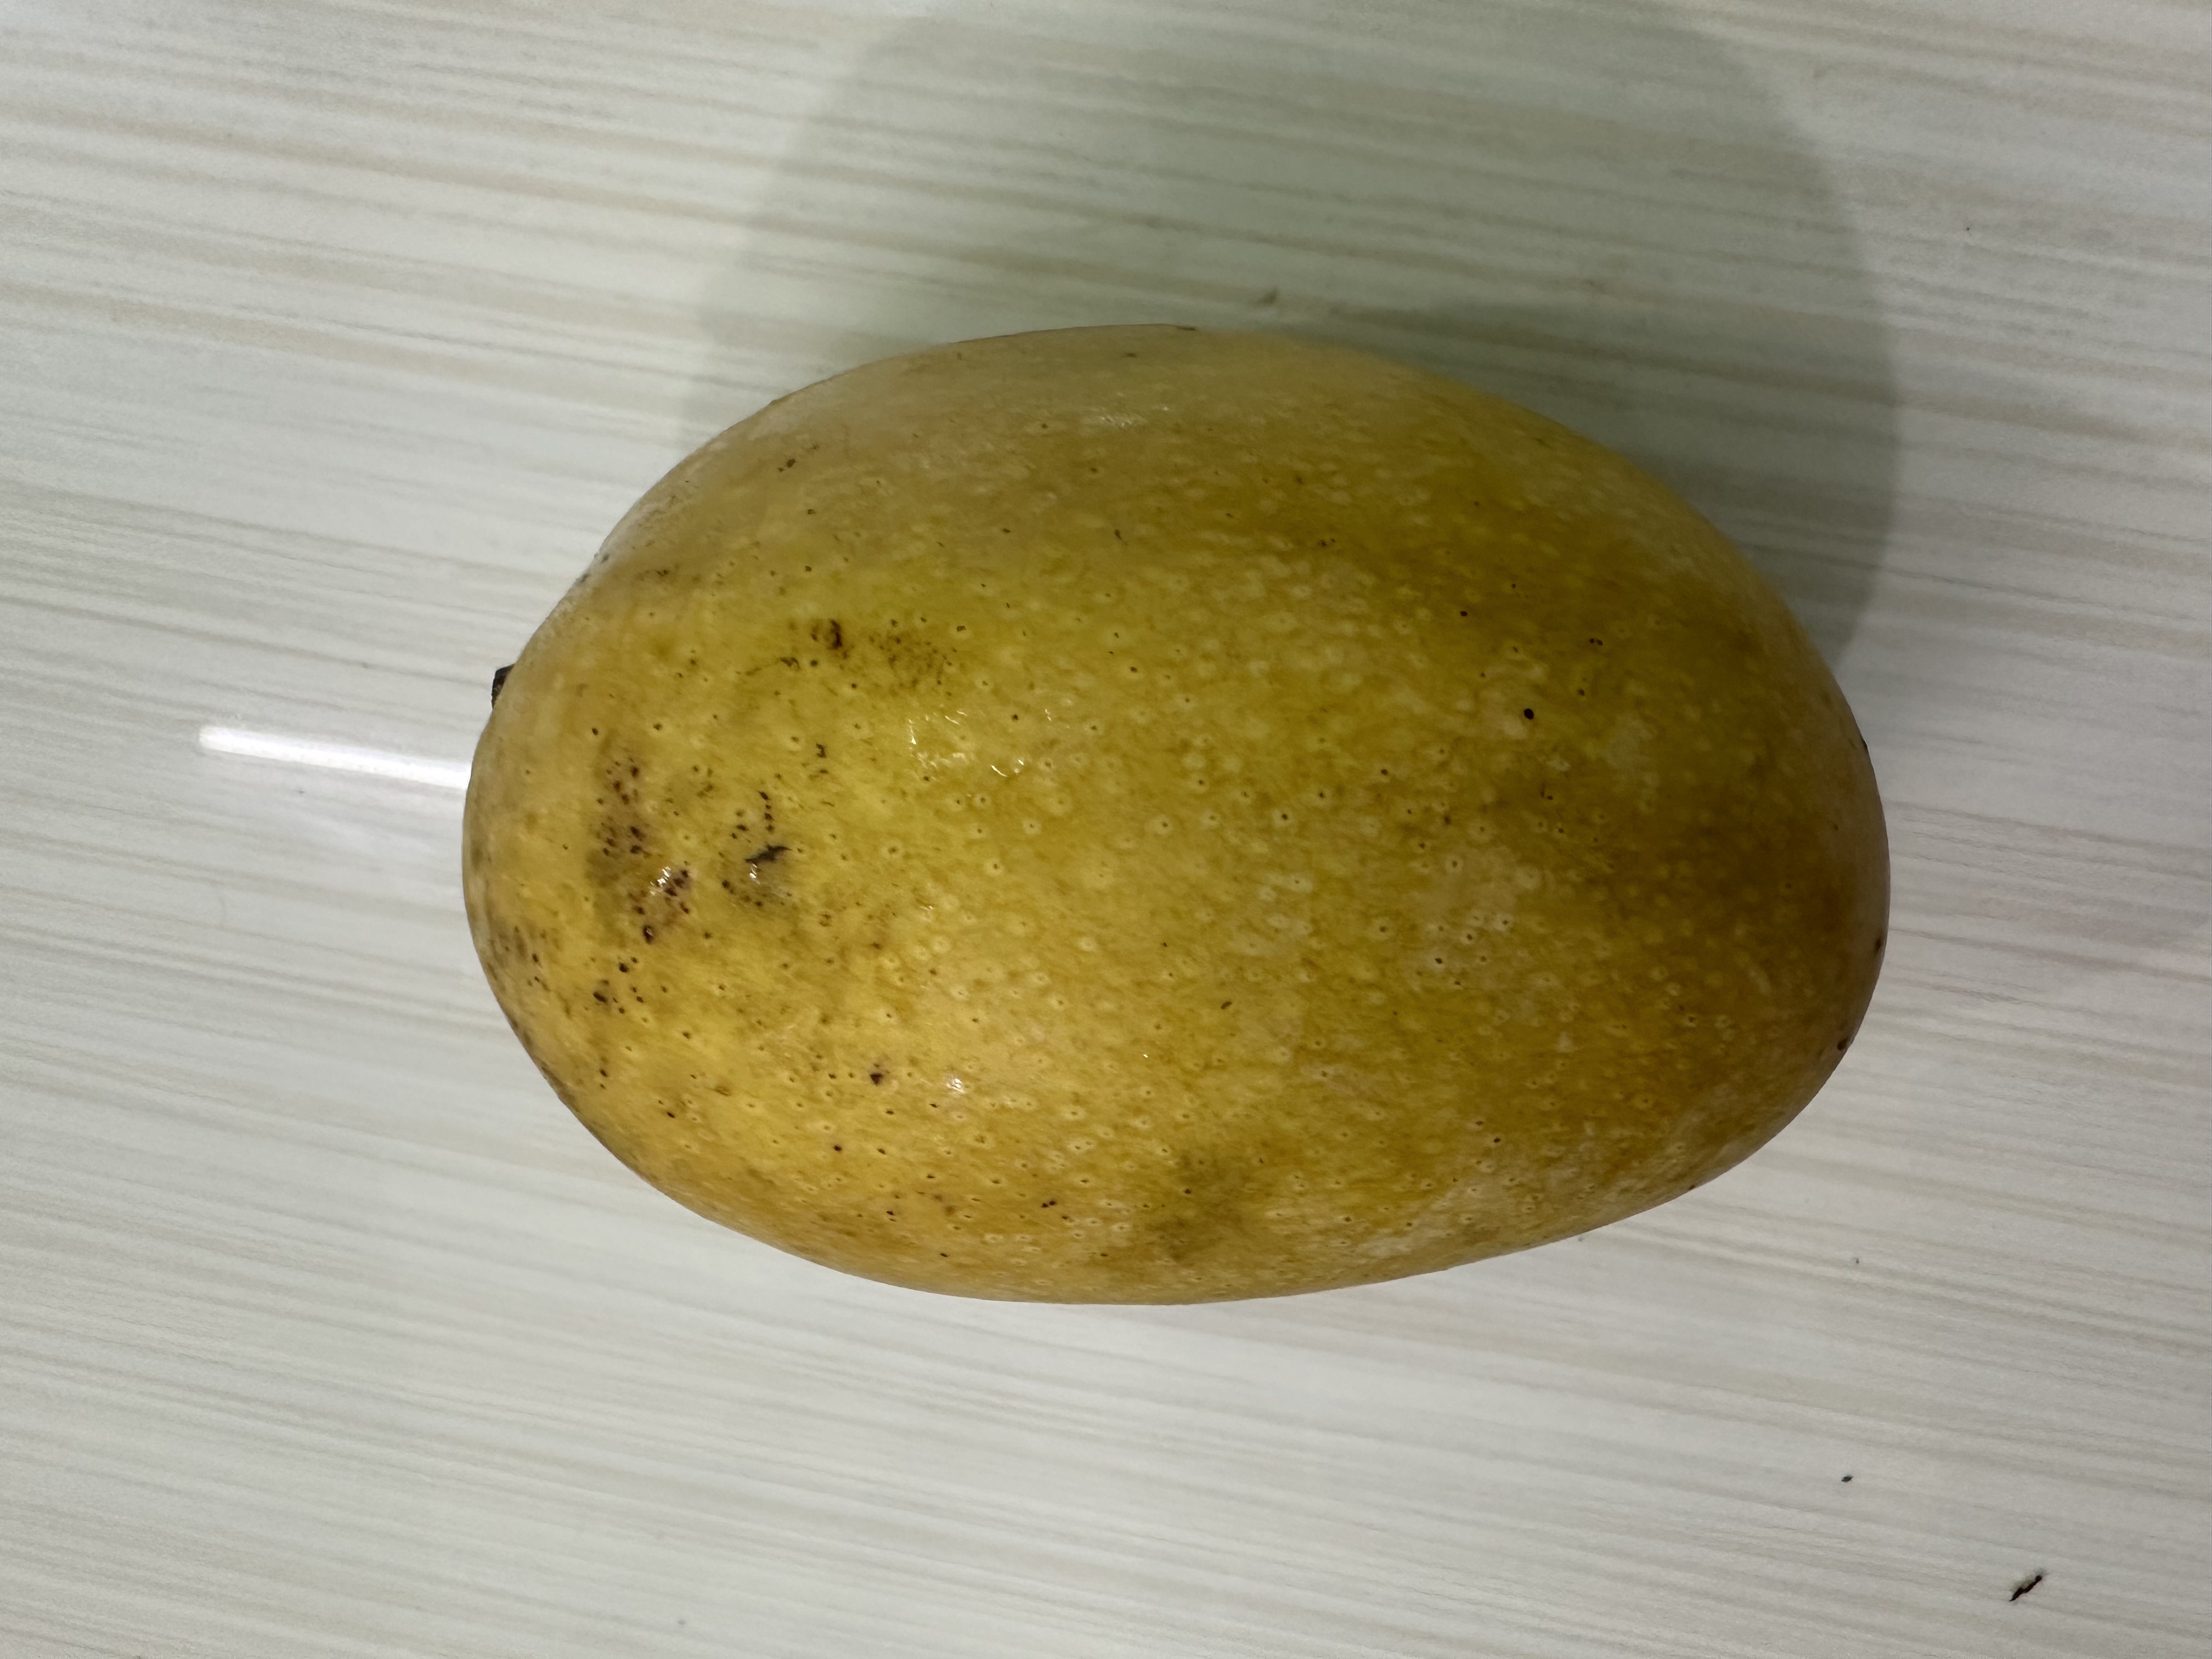
Mango variety: Kanchon Langra